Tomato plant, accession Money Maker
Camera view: bottom (45 deg); turntable rotation: 330 degrees
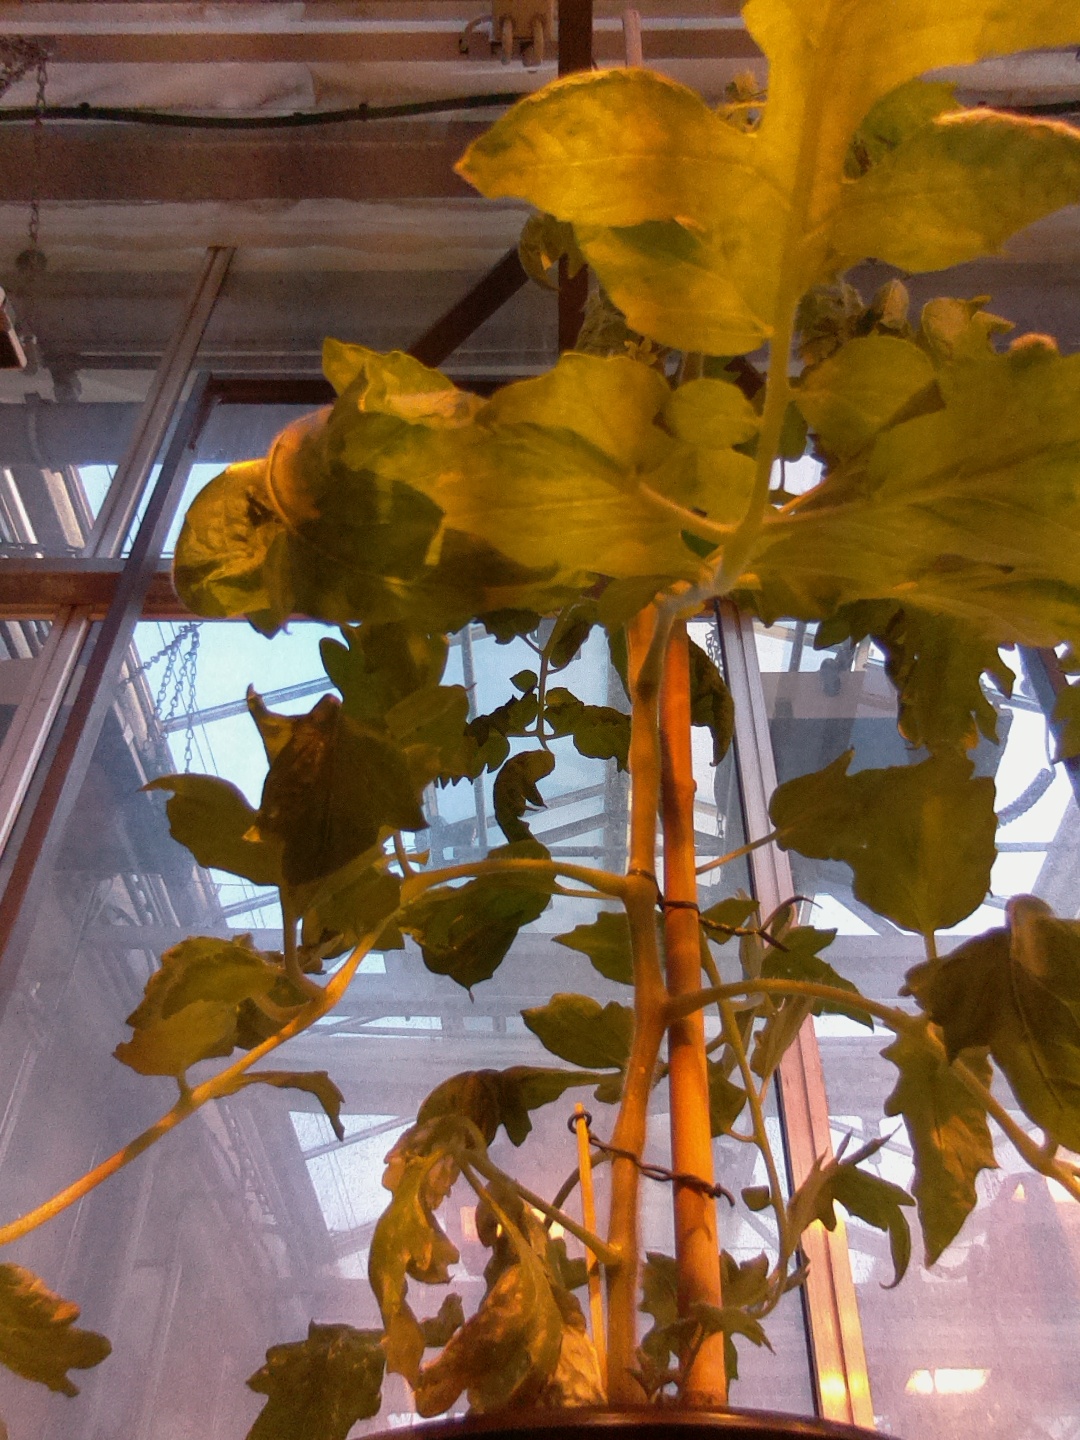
BBCH growth stage 64: 40%-50% of flowers open